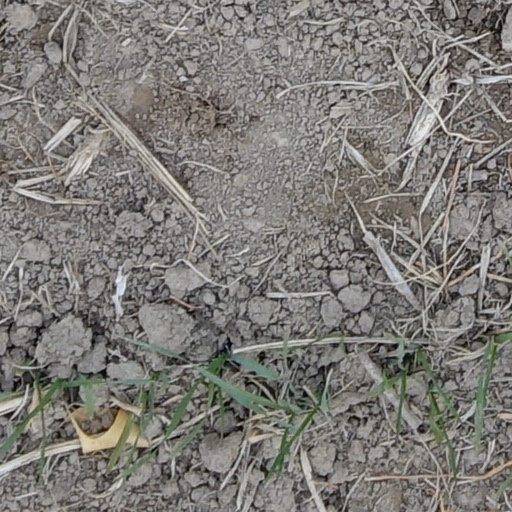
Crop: wheat